2014–15 Turkish Basketball Cup

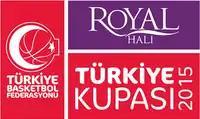
Official logo

The 2014–15 Turkish Basketball Cup tournament, for sponsorship reasons the FIAT Turkish Cup, is the 29th edition of what the professional men's basketball teams of Turkey could vie for the Turkish Cup in the final. The tournament was held at the Bursa Atatürk Sport Hall in Bursa, Turkey. It was held from 17 to 21 February.